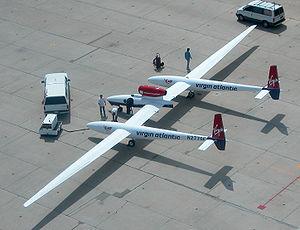
Un avion bipoutre est un avion dont les gouvernes de queue ne sont pas installées sur le fuselage, mais rattachées aux ailes par un double longeron.
Le Scaled Composites Model 311 Virgin Atlantic GlobalFlyer est un avion, conçu par l'ingénieur Burt Rutan, avec lequel Steve Fossett accomplit un tour du monde en solitaire sans escale et sans ravitaillement en 67 heures 2 minutes et 38 secondes entre le 28 février 2005 et le 3 mars 2005. La vitesse moyenne du vol de 550,78 km/h établit le nouveau record du monde de circumnavigation précédemment détenu par le Rutan Voyager en 9 jours et 3 minutes à la vitesse de 186,11 km/h.